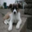
Label: dog